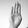
ASL letter: B